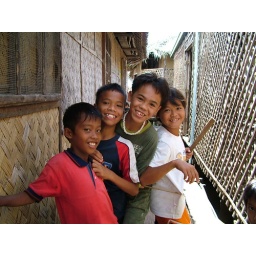
Kids over water house on stilts Coron Palawan